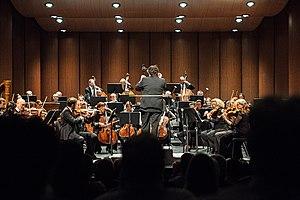
L'Orchestre symphonique de Laval à la Salle André-Mathieu, Laval
L’Orchestre symphonique de Laval est un orchestre symphonique basé à Laval, la troisième plus grande ville du Québec. Il est actuellement dirigé par le chef d'orchestre Alain Trudel. C'est l'un des plus importants organismes artistiques de la ville.